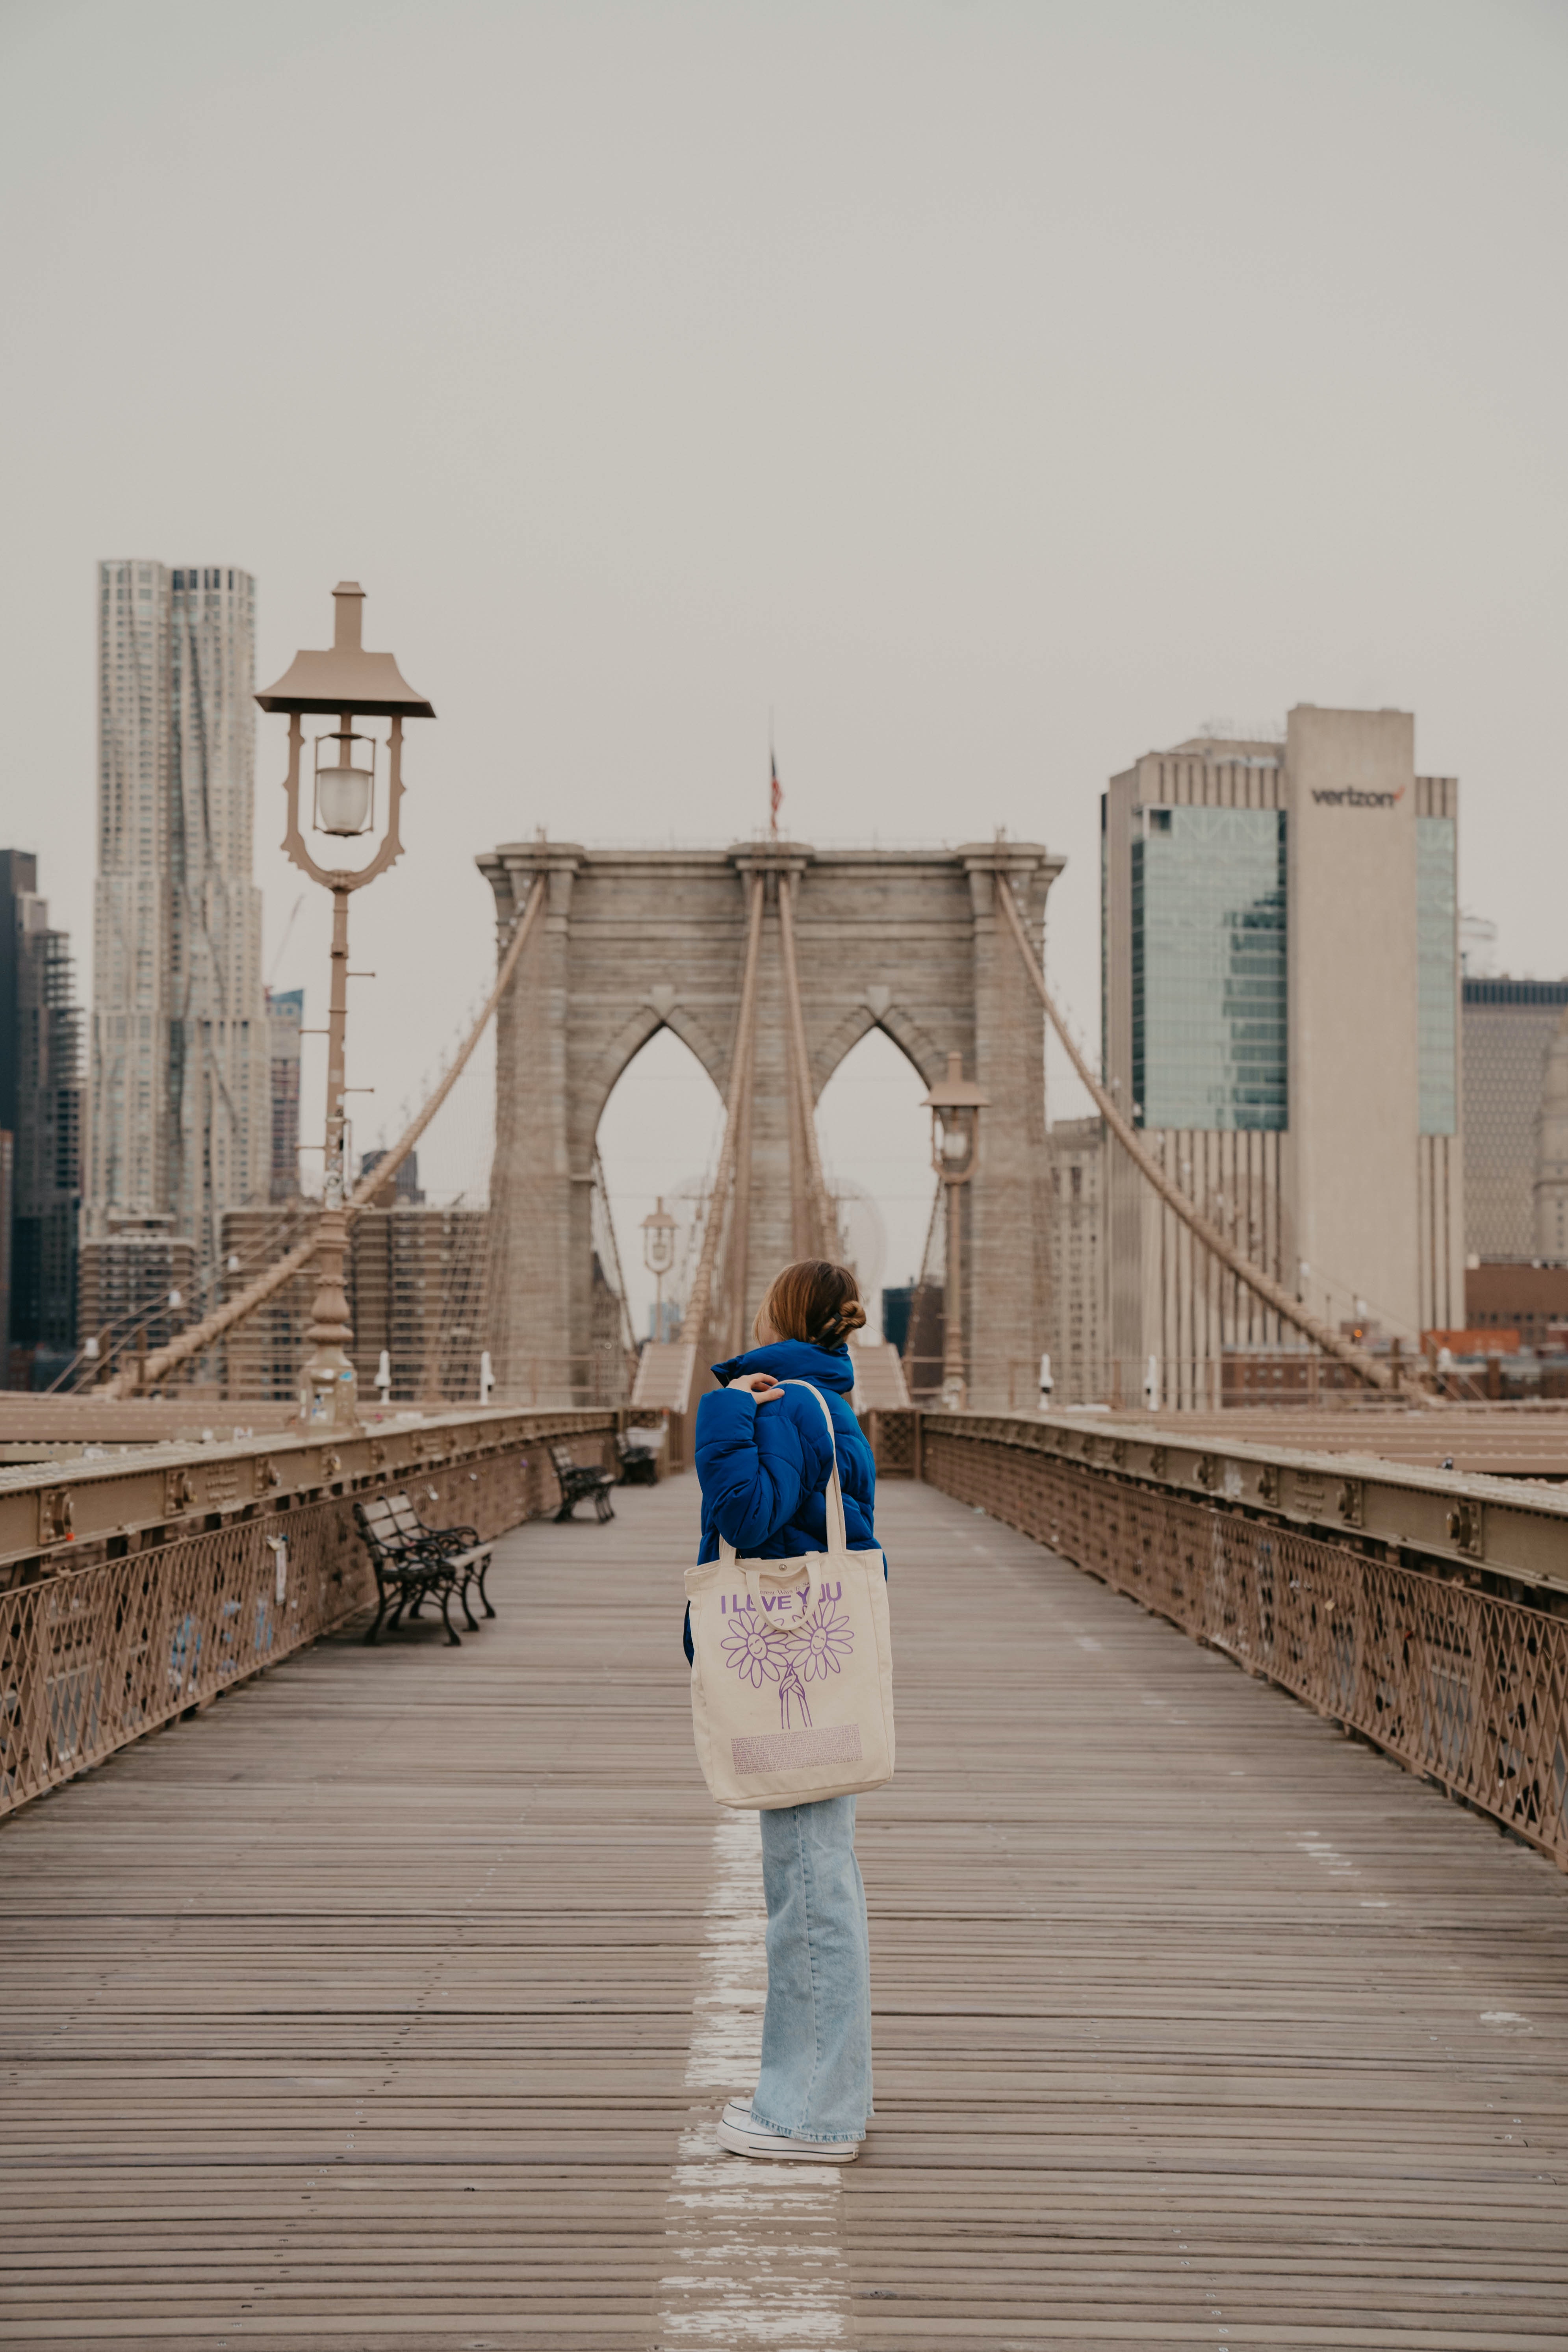
city, sky, building, travel, street fashion, road, wood, bridge, leisure, tower block, fixed link, symmetry, street, pedestrian, horizon, walkway, nonbuilding structure, walking, boardwalk, concrete bridge, winter, arch, t shirt, tourism, recreation, overpass, guard rail, sitting, monument, tourist attraction, vacation, roof, sea